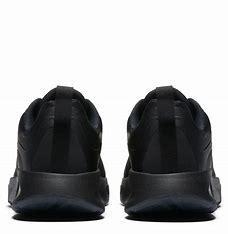
Brand: Nike
Model: Wearallday